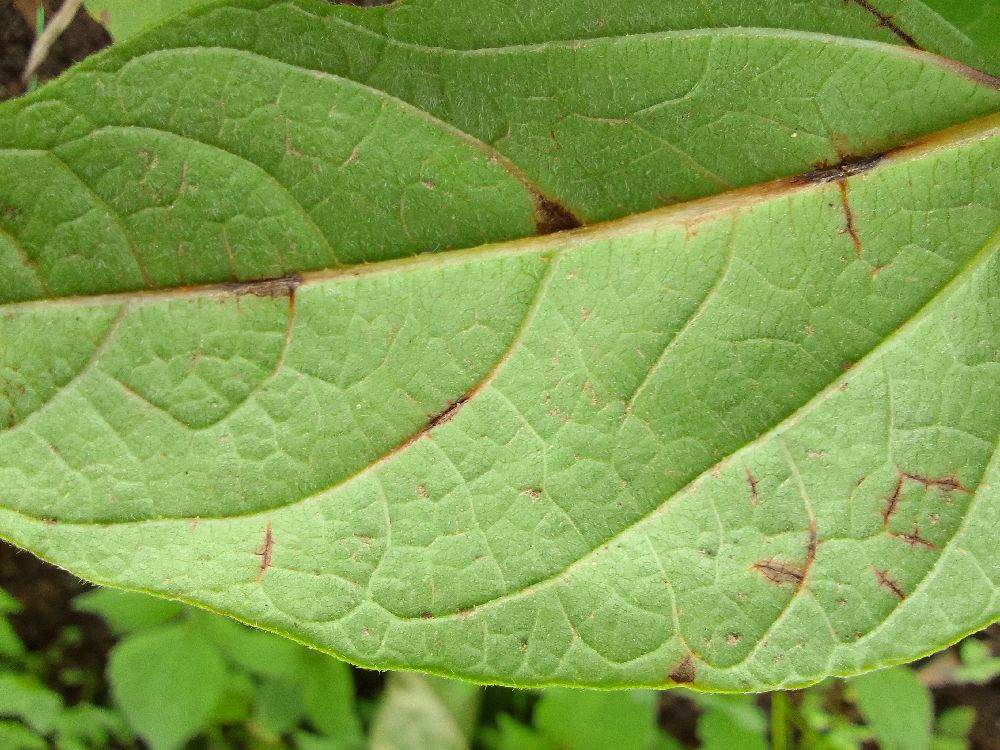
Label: anthracnose